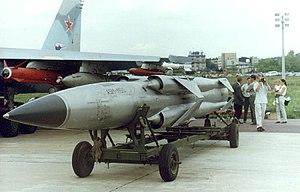
Le P-270 Moskit, désignation OTAN SS-N-22 Sunburn, est un missile de croisière supersonique d'origine soviétique et propulsé par statoréacteur.